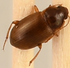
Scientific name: Amara quenseli
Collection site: Onaqui NEON (ONAQ), plot ONAQ_018